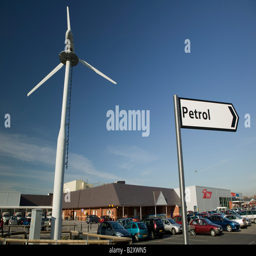
supermarket green initiative featuring a wind turbine located in their car park